Men in Black 3

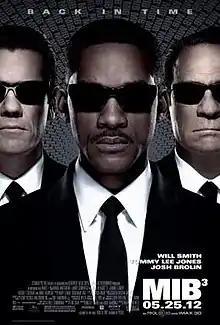
Theatrical release poster

Men in Black 3 (stylized as MIB³) is a 2012 American science fiction action comedy film based on the comic book series, in turn based on the conspiracy theory. It is the third installment in the "Men in Black" film series. Directed by Barry Sonnenfeld and written by Etan Cohen, the film stars Will Smith, Tommy Lee Jones and Josh Brolin, with Jemaine Clement, Michael Stuhlbarg, Bill Hader and Emma Thompson in supporting roles. In the film, Agent J is required to go back in time to prevent the assassination of his partner Agent K, the fallout of which threatens the safety of Earth.